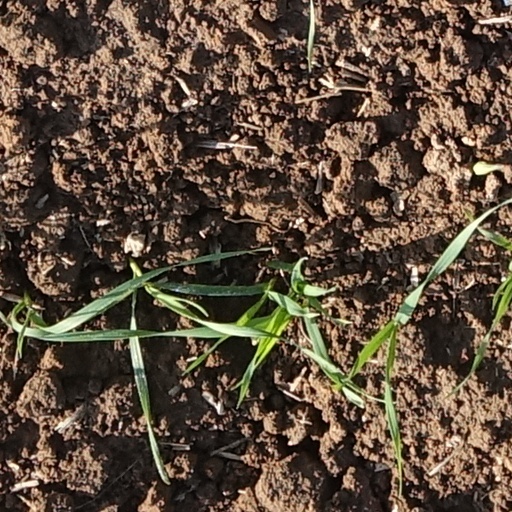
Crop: wheat